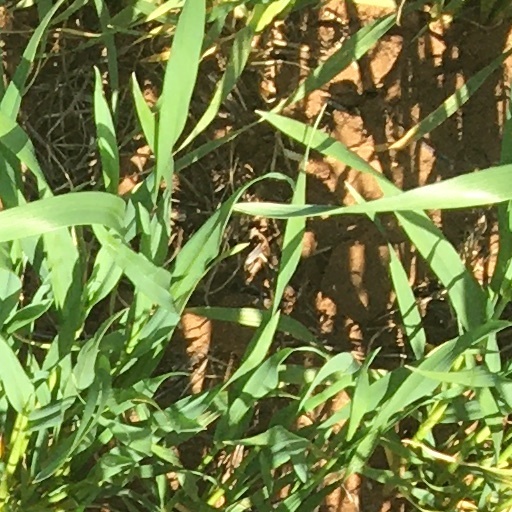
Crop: wheat